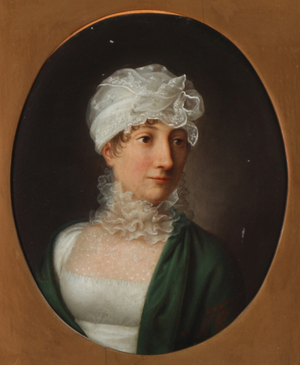
Christian Rothe (kommitteret) / Godsejer
Rothes første hustru, Charlotte Christine, født Müller, portrætteret af C.G. Kratzenstein Stub.
Christian Rothe var en dansk rentekammerkommitteret og godsejer.